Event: Nepal Earthquake
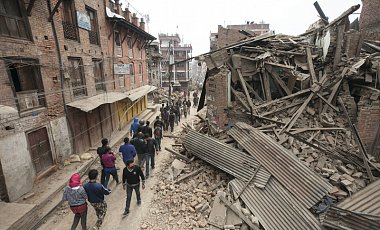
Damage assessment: damage